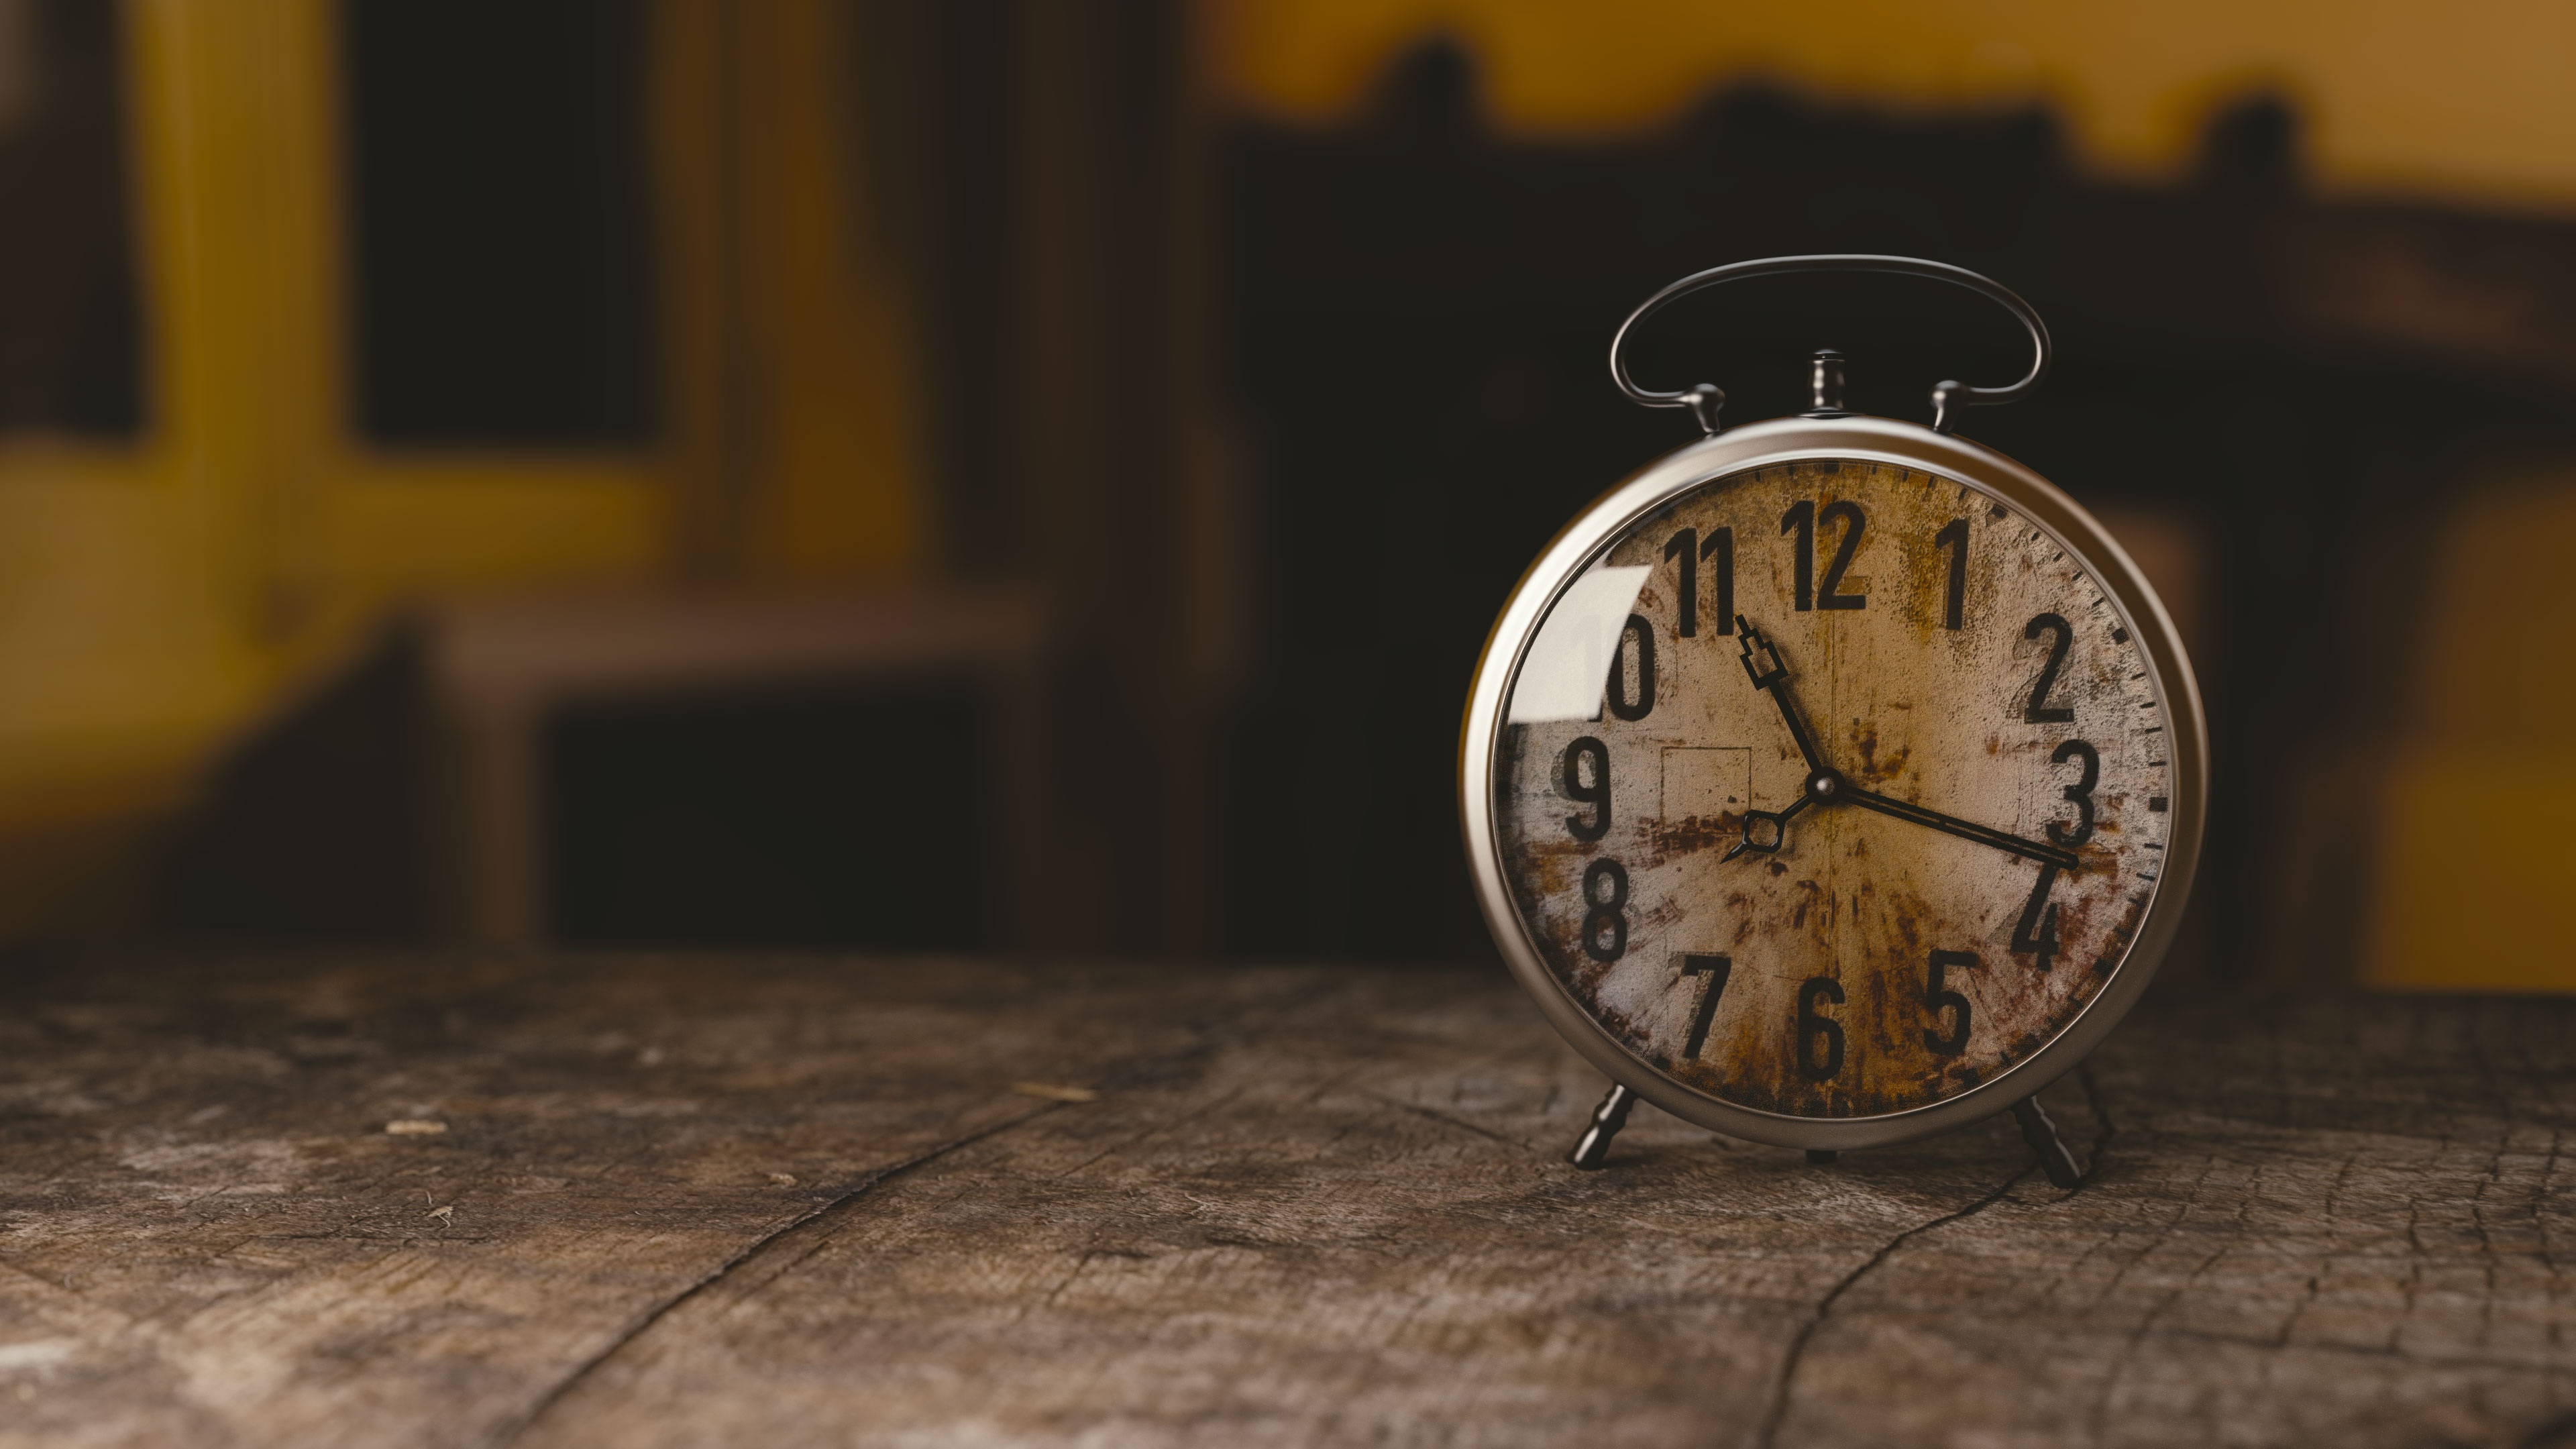
watch, hand, wood, clock, time, old, color, yellow, lighting, wall clock, numbers, photograph, shape, hours